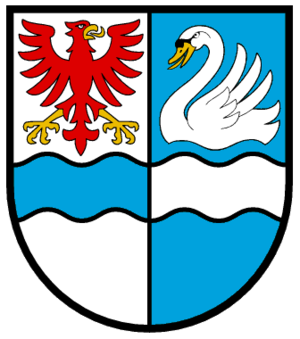
Villingen-Schwenningen
Coat of arms of Villingen-Schwenningen
Villingen-Schwenningen er en by i Tyskland i delstaten Baden-Württemberg med omkring 85.000 indbyggere. Byen er den største i landkreisen Schwarzwald-Baar.